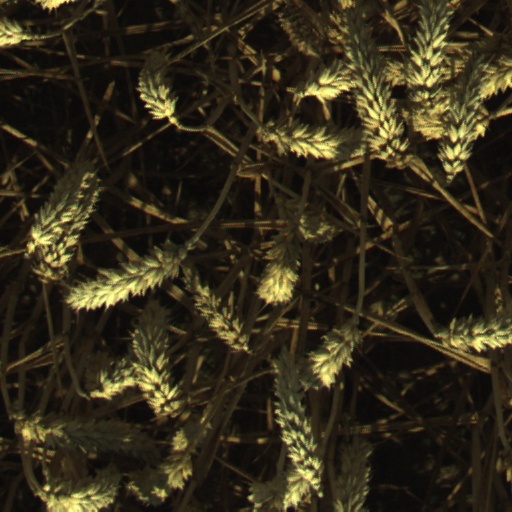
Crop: wheat